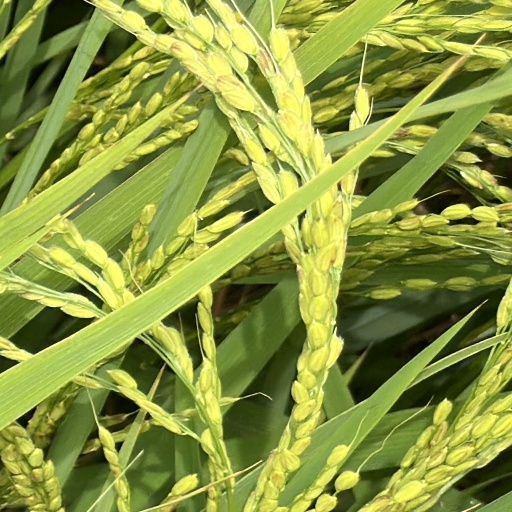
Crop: rice